Sir Edwyn Hoskyns, 12th Baronet

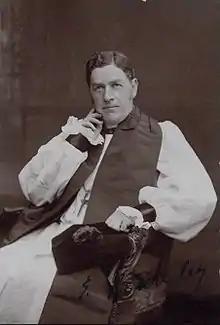
Photograph by N.S. Kay,

Sir Edwyn Hoskyns, 12th Baronet (22 May 18512 December 1925) was a British Anglican bishop who served in the Church of England in the early 20th century.